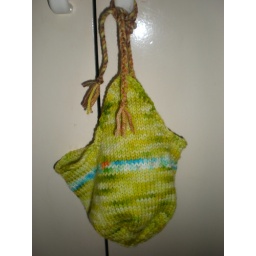
Flap hat in green with stripe hanging